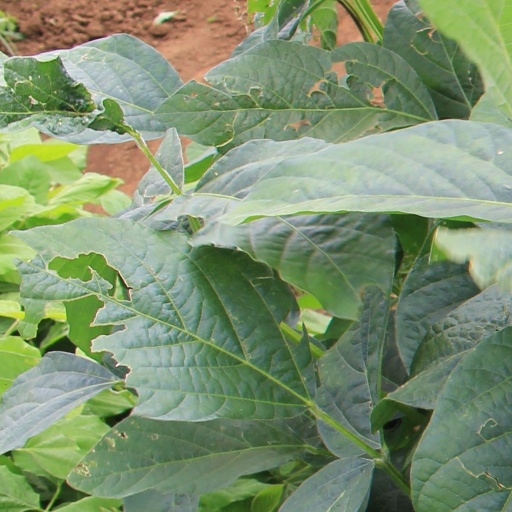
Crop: soybean